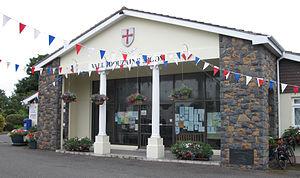
La Douzaine est une fonction politique établie sur l'île de Guernesey dont la charge est assumée en partage par les douzeniers de chaque paroisse de Guernesey, réunis dans les « chambres de la Douzaine » ou « Douzaine room ».